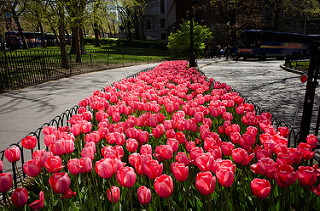
Flower: tulip